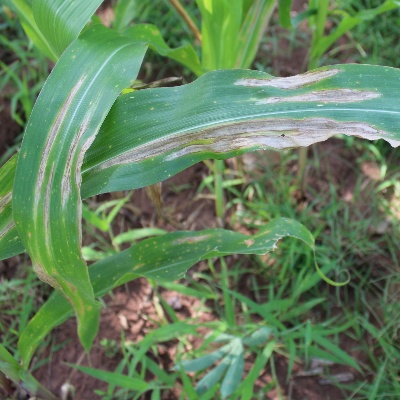
Crop: Maize
Condition: leaf blight